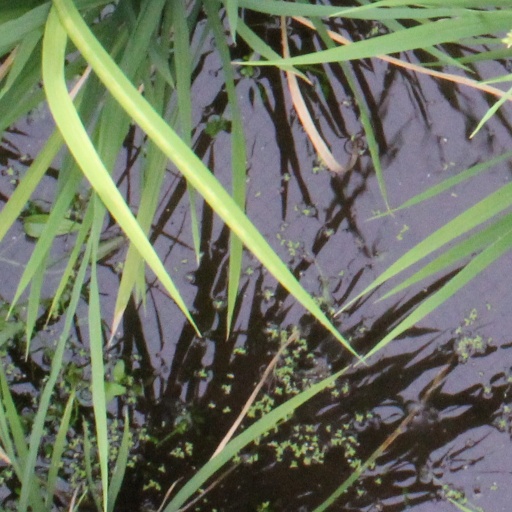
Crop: rice